National Disaster Medical System

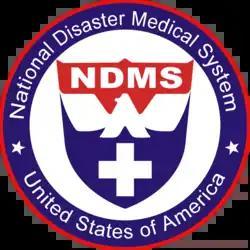
National Disaster Medical System logo.

The National Disaster Medical System (NDMS) is a federally coordinated disaster medical system and partnership of the United States Departments of Health and Human Services (HHS), Homeland Security (DHS), Defense (DOD), and Veterans Affairs (VA). The purpose of the NDMS is to support State, local, Tribal and Territorial authorities following disasters and emergencies by supplementing health and medical systems and response capabilities. NDMS would also support the military and the Department of Veterans Affairs health care systems in caring for combat casualties, should requirements exceed their capacity. The NDMS was established in 1984.